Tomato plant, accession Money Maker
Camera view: horizontal (90 deg, fisheye); turntable rotation: 90 degrees
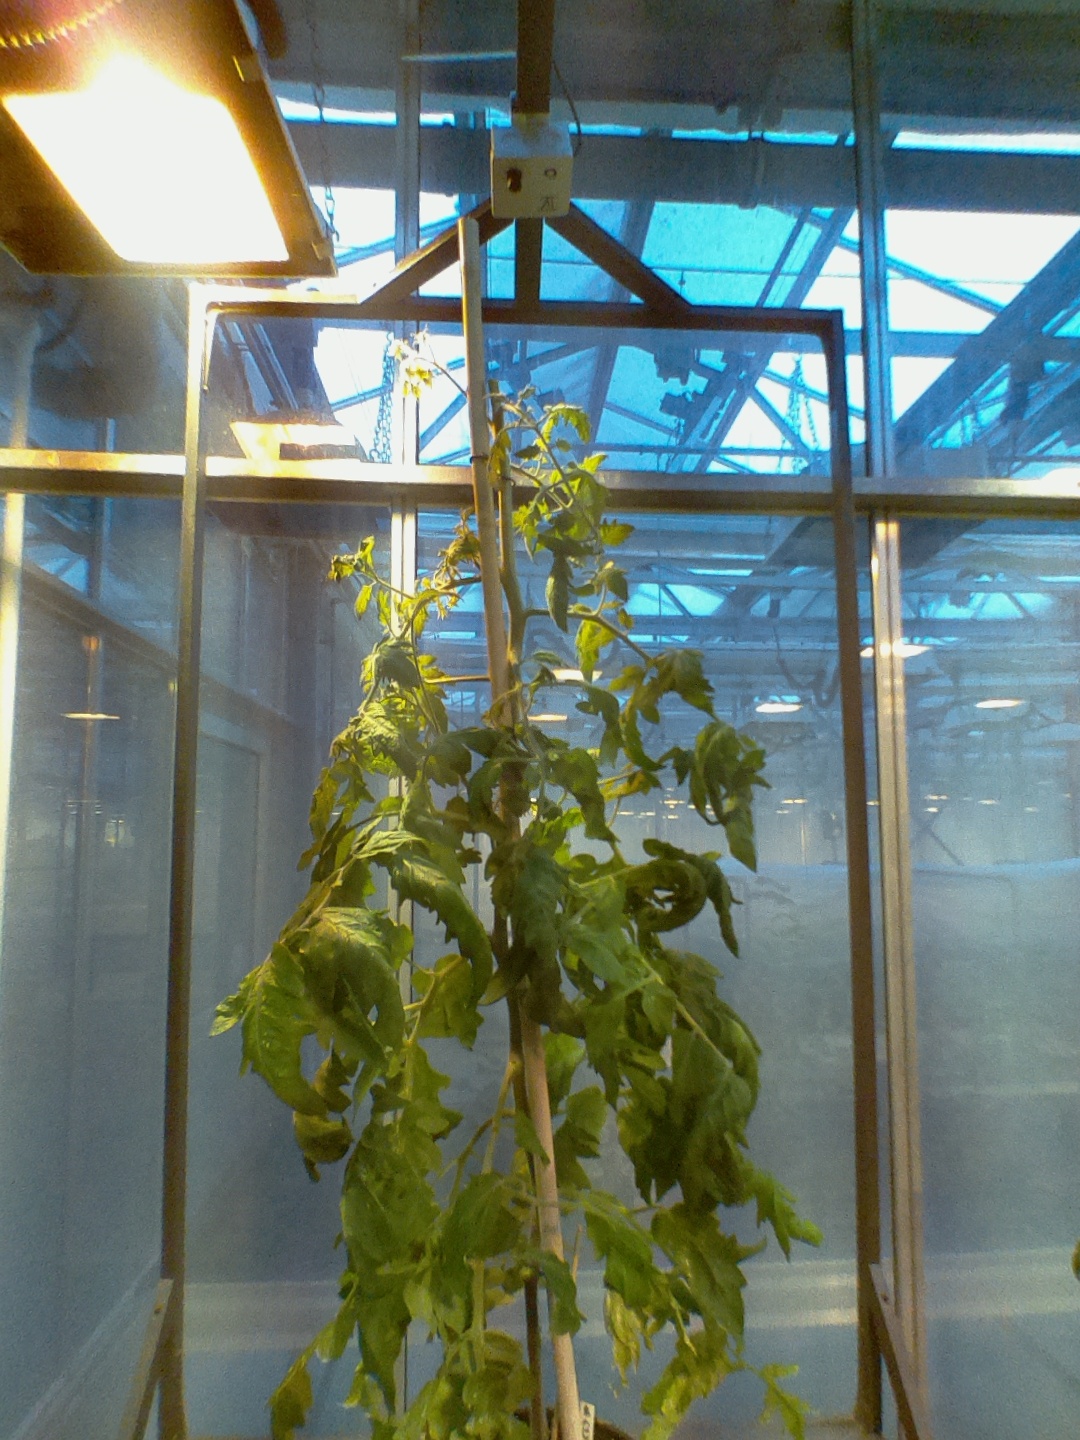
BBCH growth stage 73: 30%-40% of final fruit size